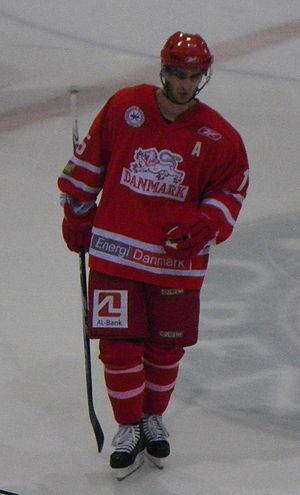
Frans Nielsen, joueur de hockey sur glace avec l'équipe du Danemark. Match amical contre la France à Grenoble.
Frans Schmidt Nielsen est un joueur professionnel de hockey sur glace danois. Il évolue au poste de centre. Il est le premier joueur formé au Danemark à avoir joué dans la Ligue nationale de hockey en janvier 2007.